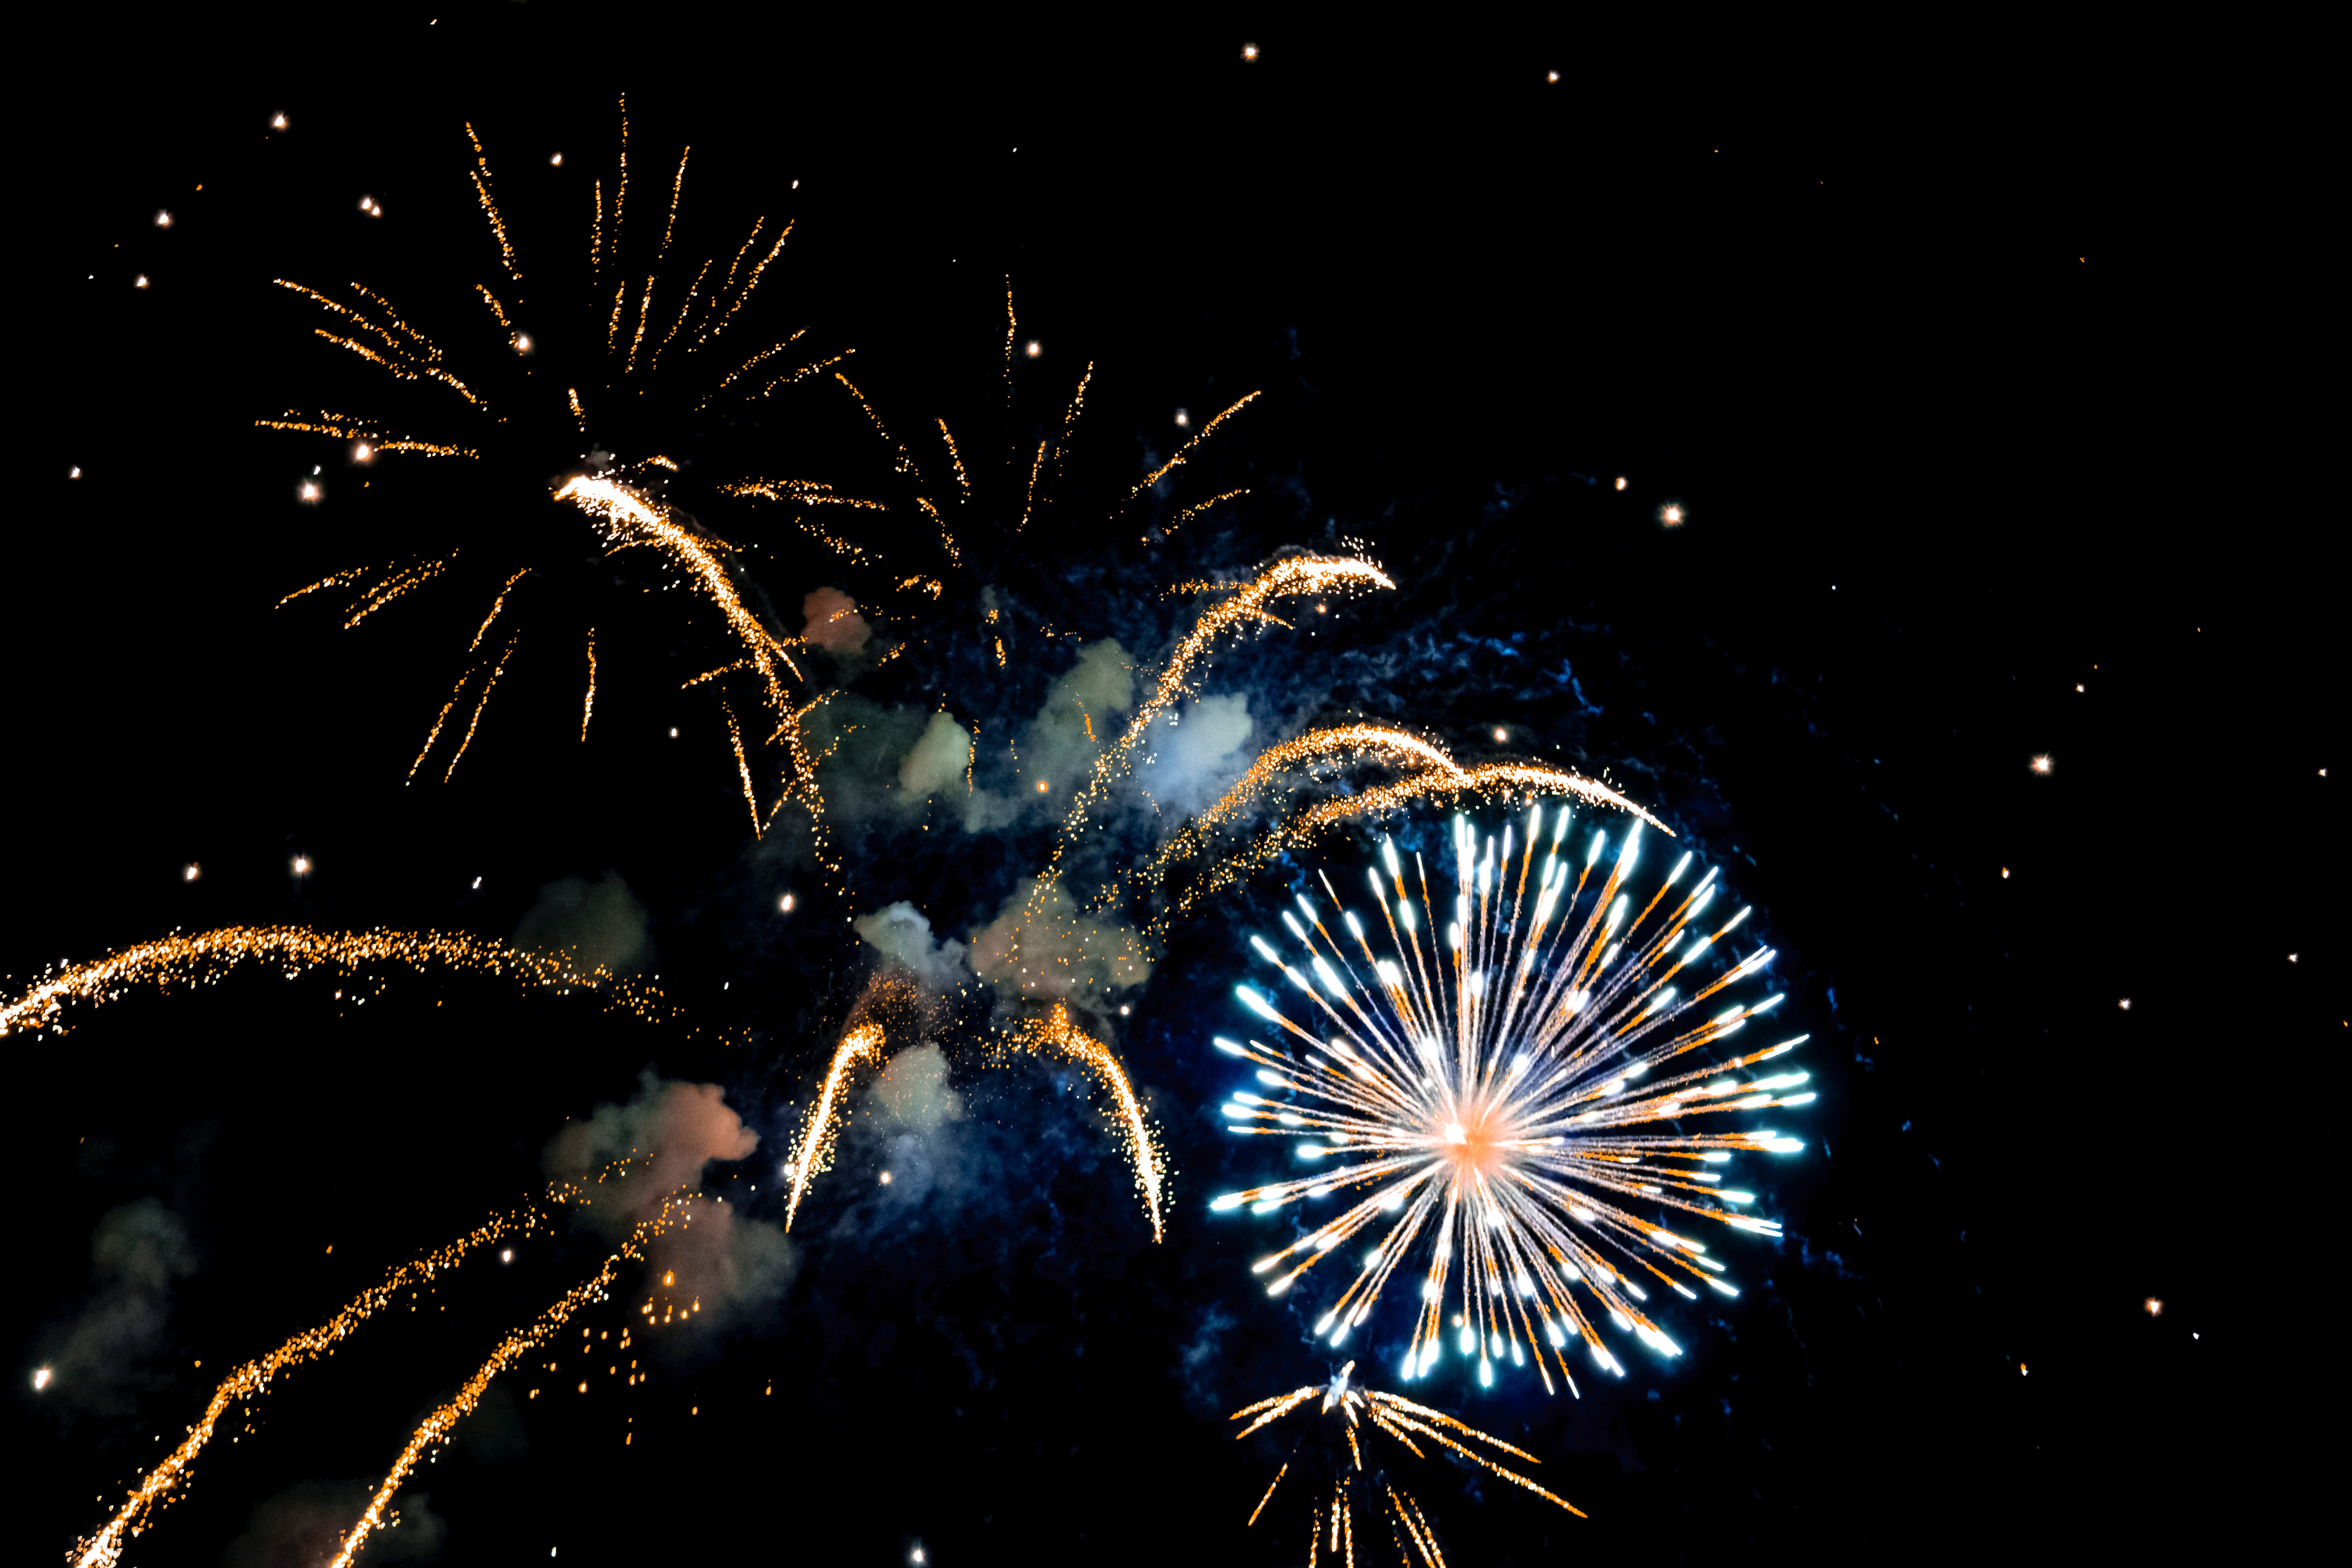
fireworks, sky, event, darkness, new year's eve, fete, explosive material, public event, new year, night, computer wallpaper, earth, midnight, space, sparkler, stock photography